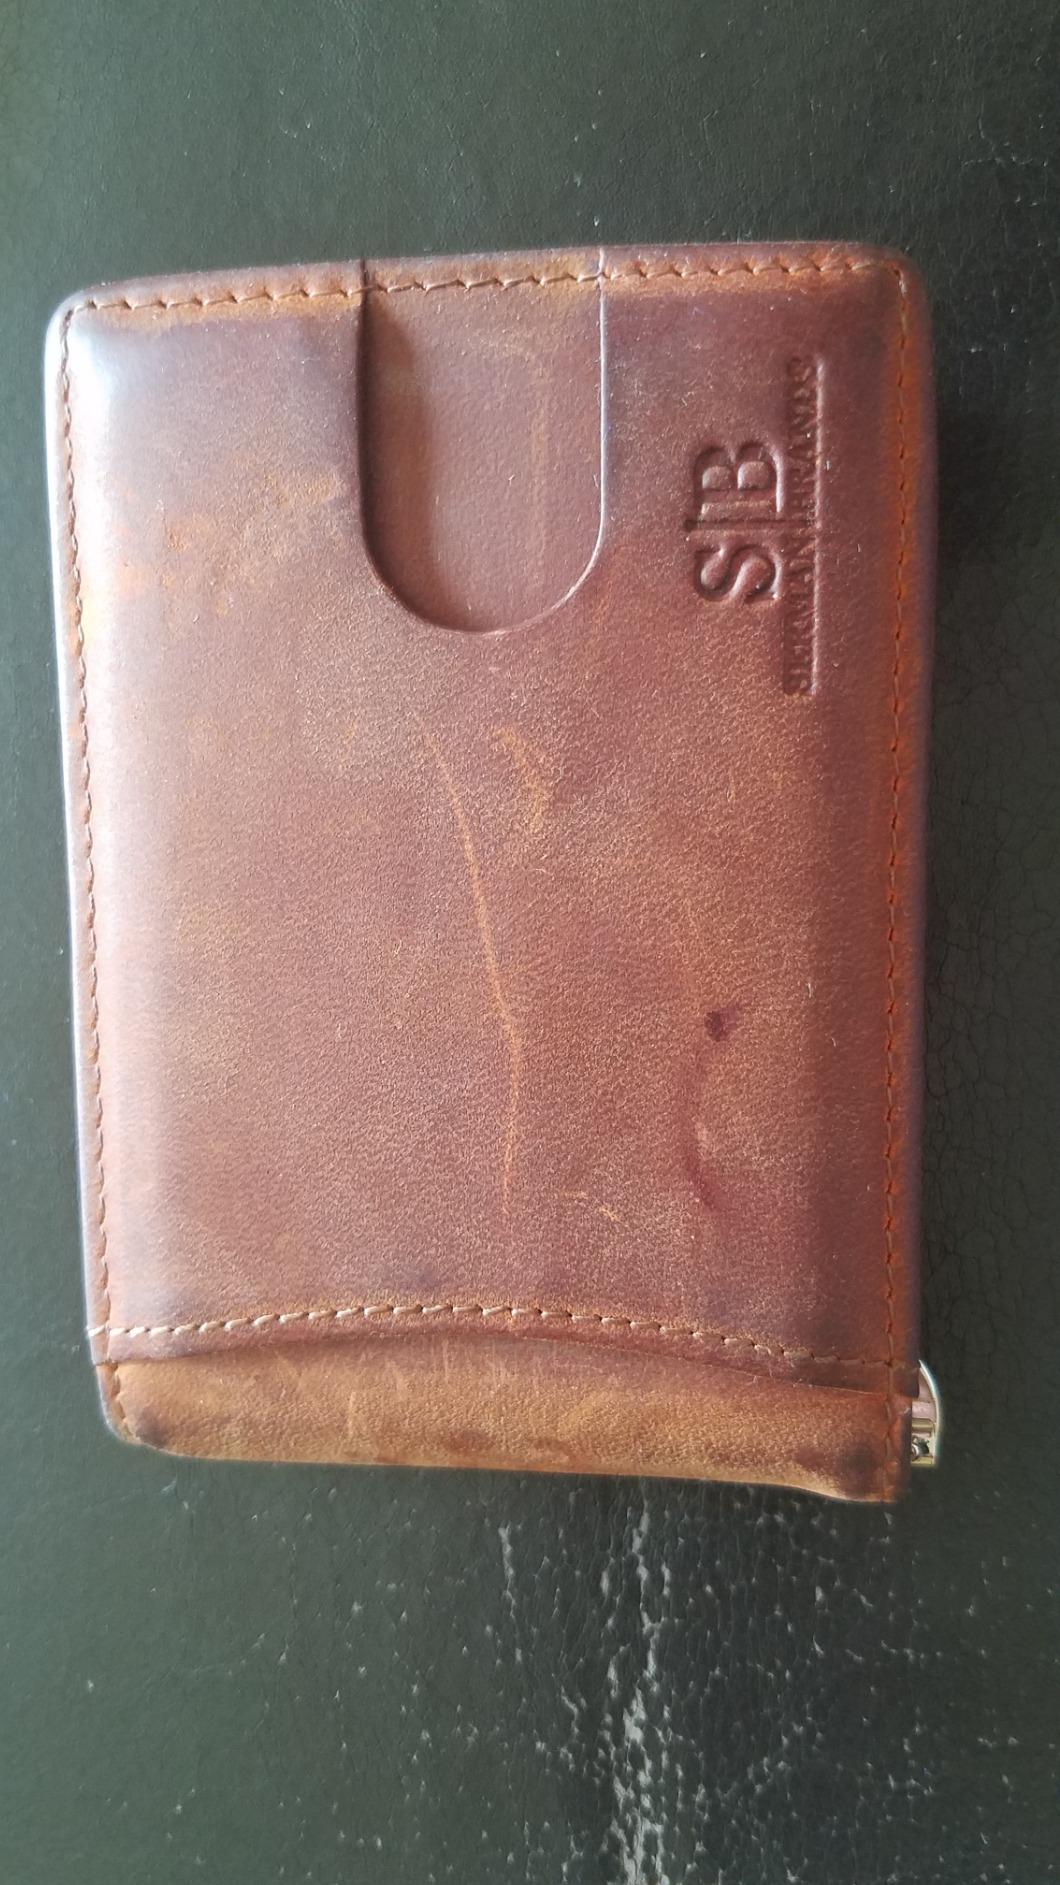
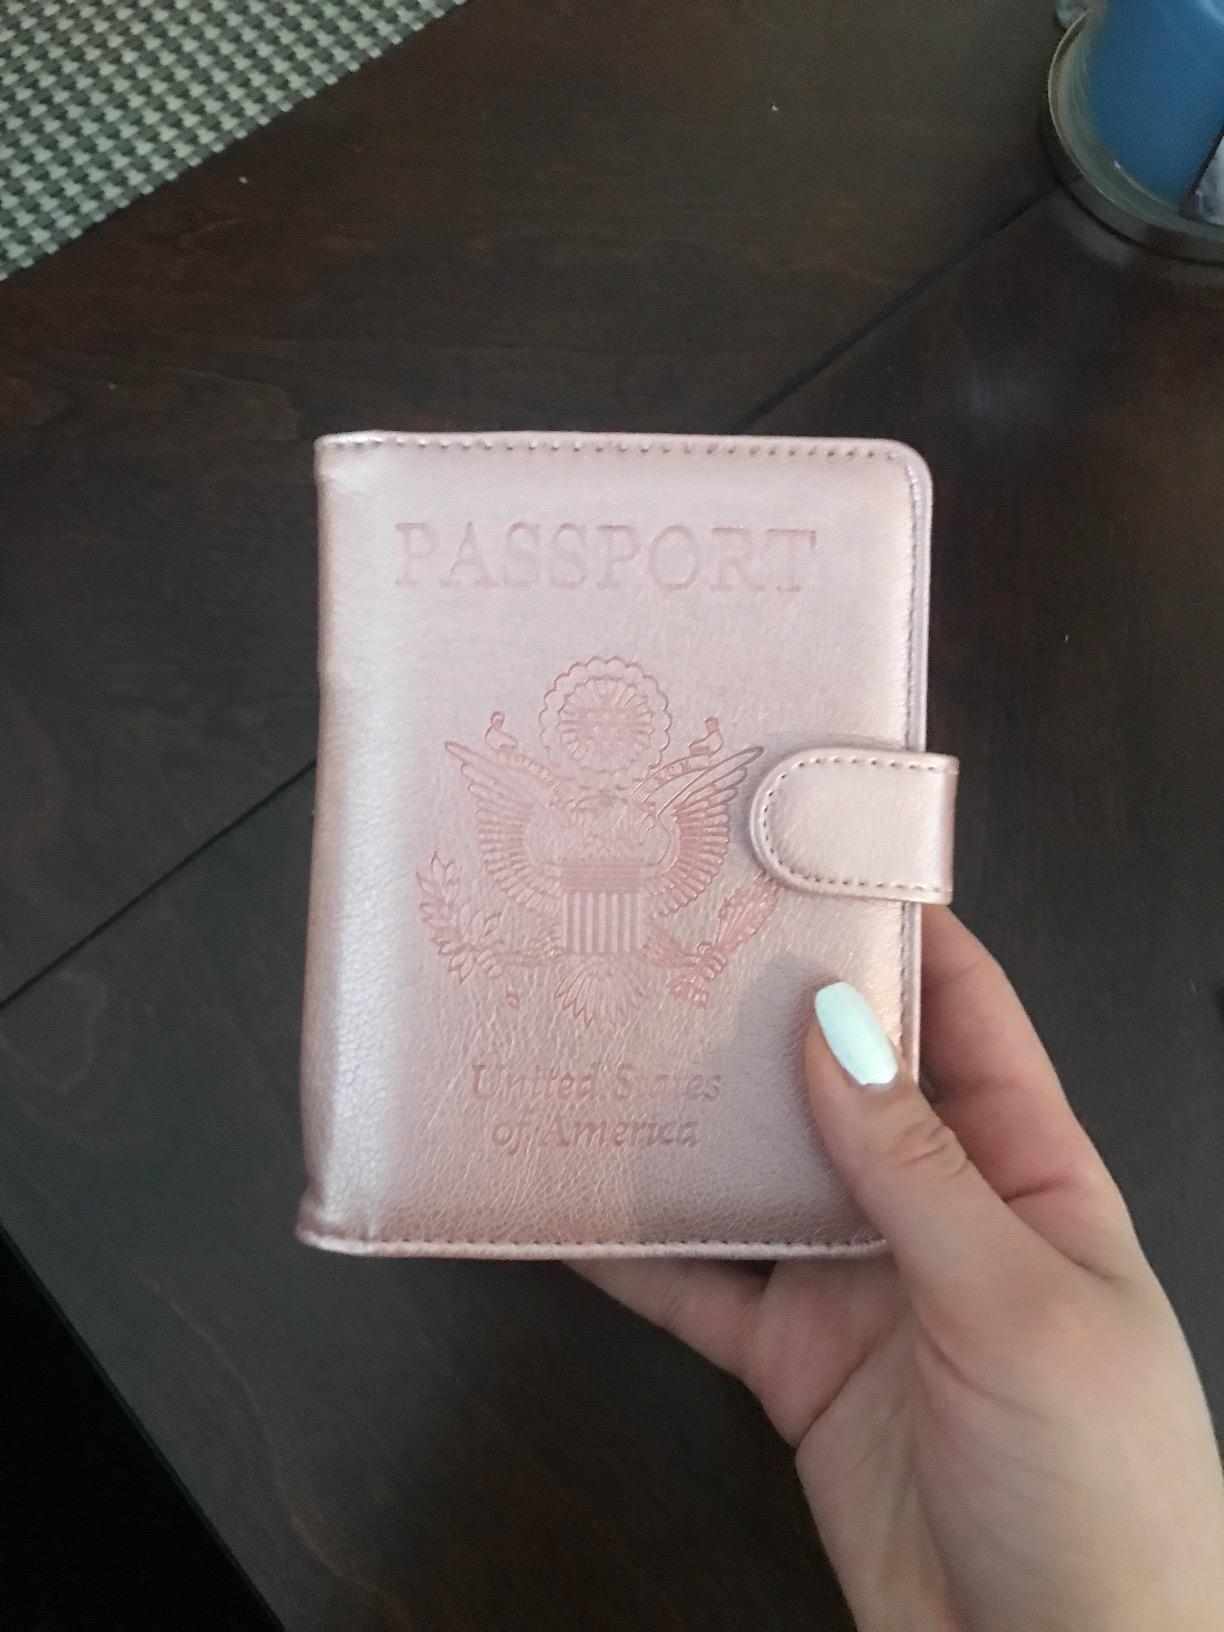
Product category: accessories_wallet
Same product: no